Umberto Mariani

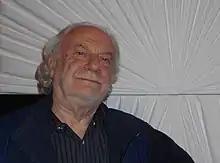
The artist Umberto Mariani

Son of Ugo and Jole Nizzoli, accounting clerks who represent the typical petty bourgeoisie between the two world wars, Umberto Mariani grew up within a family environment that was however permeated by strong ideals. This is highlighted by his father's active participation in the anti-fascist struggle. In 1943-1944, their home in Milan served as a refuge for groups of persecuted Jews, protected and helped by the clandestine organization headed by Fernanda Wittgens. The experience of war leaves significant marks on the very young Mariani's spirit.